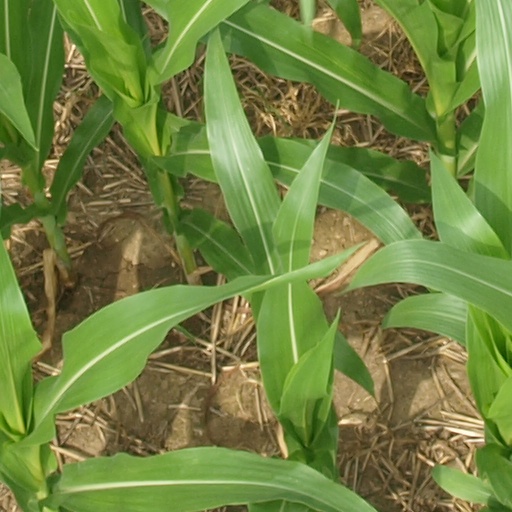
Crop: maize; corn